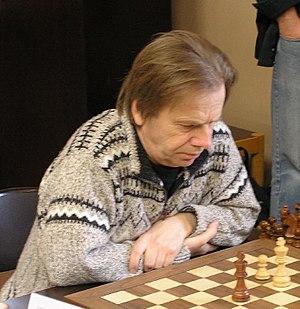
Ulf Andersson est un joueur d'échecs suédois. Il prit le titre de maître international en 1970 et celui de grand maître international en 1972.